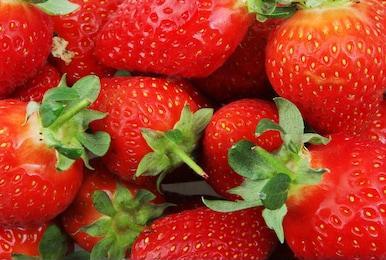
Label: Strawberry